Panagia Portaitissa

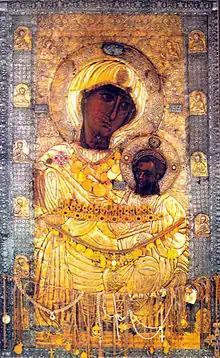
Our Lady of Iveron, Mount Athos, Greece

The Panagia Portaitissa also known as the Iviron Theotokos or Iverskaya in Russian, is an Eastern Orthodox icon of the Virgin Mary in the Georgian Iviron monastery on Mount Athos in Greece, where it is believed to have been since the year 999. According to the sacred tradition of the Eastern Orthodox Church it was painted by Luke the Evangelist. The icon is referred to as "Wonderworking" meaning that numerous miracles have been attributed to the intercession of the Theotokos (Mother of God) by persons praying before it. The synaxis (feast day) for this icon is on February 12, as well as on Bright Tuesday, and also on October 13 for the translation to Moscow of the Iveron icon.